Aircraft in fiction

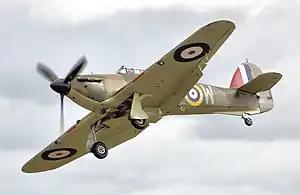
Hawker Hurricane Mk.I

Two Fairey Swordfish starred in the 1960 film "Sink the Bismarck!". Swordfish LS326 was marked as "5A" of 825 Naval Air Squadron, while NF389 was marked as LS423 / "5B".